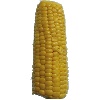
Label: Corn 1